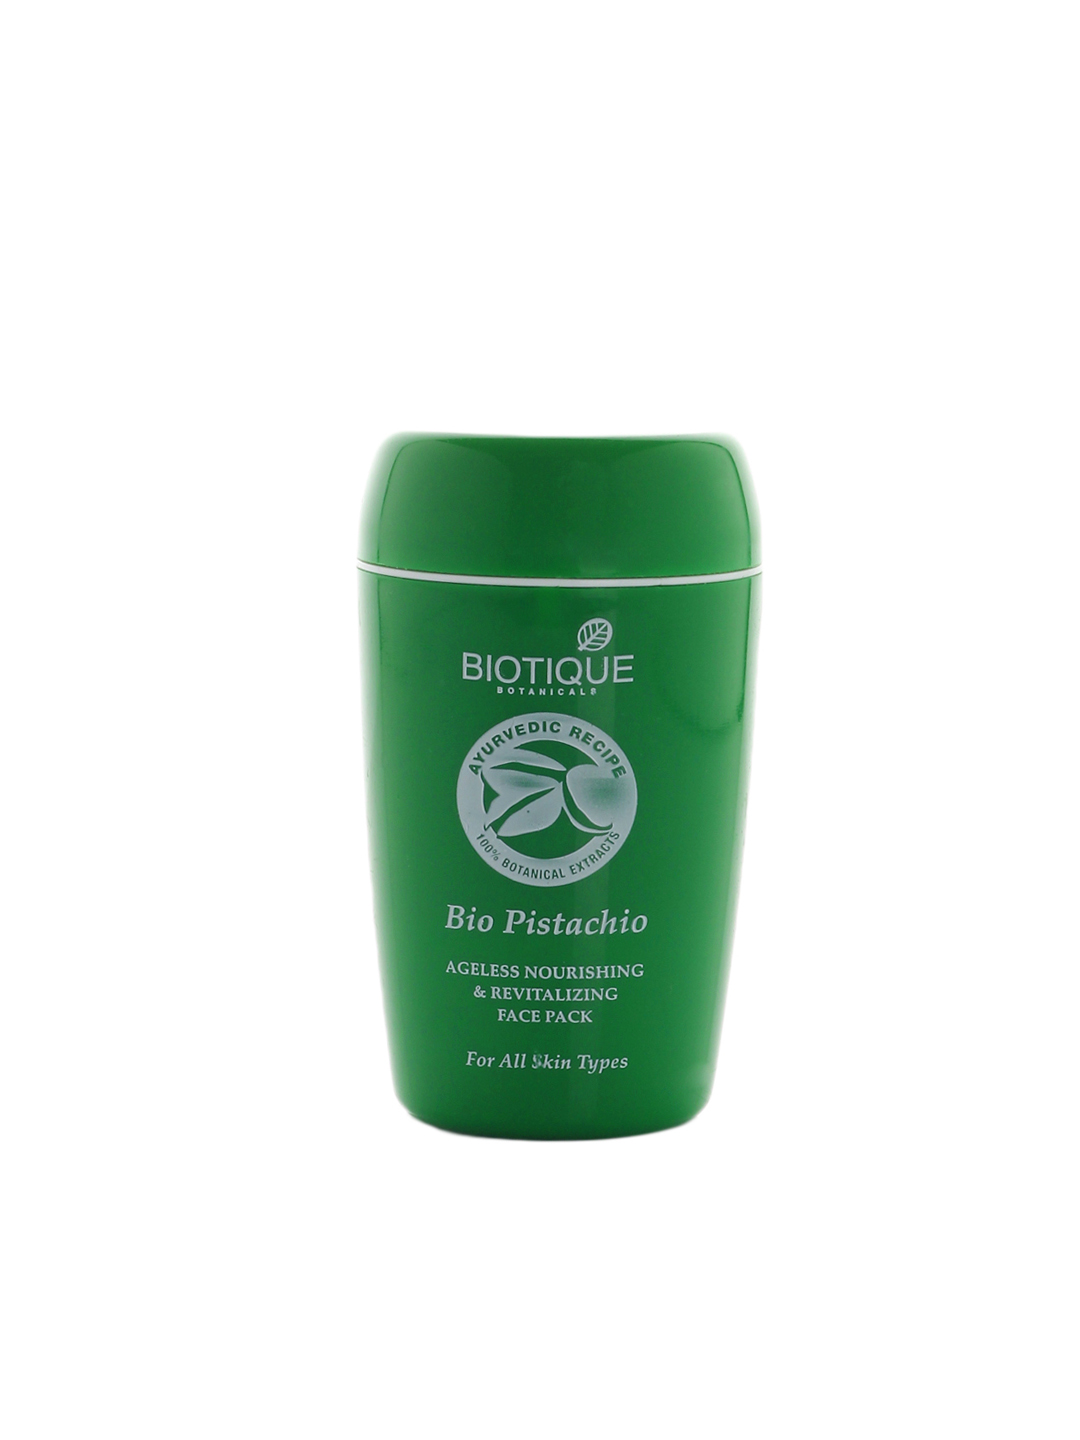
Biotique Bio Pistachio Face Pack
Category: Personal Care / Skin / Mask and Peel
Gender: Women
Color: White
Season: Spring 2017
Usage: Casual